Brothers' Cemetery

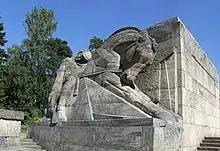
Sculpture of a horseman

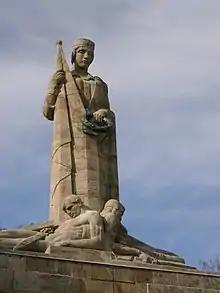
Sculpture at "Brāļu Kapi"

The cemetery consists of an area of 9 hectares in northeastern Riga, 5 kilometers from the city center. It borders the First Forest Cemetery and Rainis Cemetery. The memorial expresses national gratitude to the fallen heroes through cultural references to the Latvian nation. The main gate of the cemetery is 10 meters high and 32 meters wide. To either side of the entrance, on 2 meter high platforms are 3.3 meters high sculptures each representing a pair of ancient Latvian horsemen. The riders and horses in the right hand sculptural group have straight stances; one of the horses has its head thrown back, and upward movement dominates in the group. This is in contrast to the left hand group, which is dominated by downward movement as expressed through the bowed heads of the riders and horses; the riders have lowered their shields and the flags they are carrying. Above the entrance the dates 1915 (when the first burials in the cemetery were made) and 1920 (the last year of the Latvian War of Independence) are displayed; between the two dates the gate is decorated with the coat of arms of Latvia. From the main entrance the 205 meters long Road of Thoughts leads through an avenue of linden trees to the Terrace of Heroes, encircled by an oak grove planted in 1923. The terrace, paved with slabs of tufa, is about 73 meters wide and 78 meters long; in its center is placed the 1 meter high altar of sacred fire. In the 1930s a sacred fire was lit on it on important holidays. It was later redesigned as a gas-fed eternal flame. As the Terrace of Heroes rises above the Road of Thoughts it hides from sight the central burial ground, which is on a lower level than the Road of Thoughts, until one has crossed the terrace, which thus provides a panorama of the burial ground and forms a barrier between the worlds of the living and of the dead. There is a parapet with flower altar on edge of the Terrace facing the burial ground. At the outer end of the burial ground on 9 meters high base, which makes it visible from main entrance 457 meters away, there is a 10 meters high sculpture of grieving mother Latvia and her dead sons. The mother, dressed in stylized national costume, is holding a victory wreath of oak leaves made of bronze in her left hand and the national flag with the right hand. At her feet her fallen sons are lying under their shields, both holding swords in their hands. In the wall under the sculpture a cross is carved and there is a niche with a tray holding soil from 517 parishes of Latvia. This central group is sided by two 1.8 meters high sculptures of ancient Latvian warriors standing on 1.2 meters high bases, who symbolize the Regions of Latvia as they are bearing regional coats of arms on their shields - the two warriors to left symbolize Courland and Semigalia, while the two on right - Vidzeme and Latgale. The main burial ground is rectangular and encircled by walls. At the end closer to main entrance in the corners of the main burial field there are 3.6 meters high sculptures of wounded horsemen. Next to each sculpture there are staircases leading towards the outside of cemetery. Between the main burial ground and the Terrace of Heroes there is another, lower terrace with burials. At the bottom of the terrace on the main burial grounds there is Alto-relievo Fallen brothers. The graves on the burial ground are ordered in lines and there is hedge between each two lines. The grave markers are tufa or concrete slabs on them the name, surname, rank and lifetime of the fallen, or "unknown" (Latvian, "nezinams") is written. The wall is decorated with coats of arms of cities and districts of Latvia. There are additional burial grounds to the left of main burial ground when looking from main entrance.